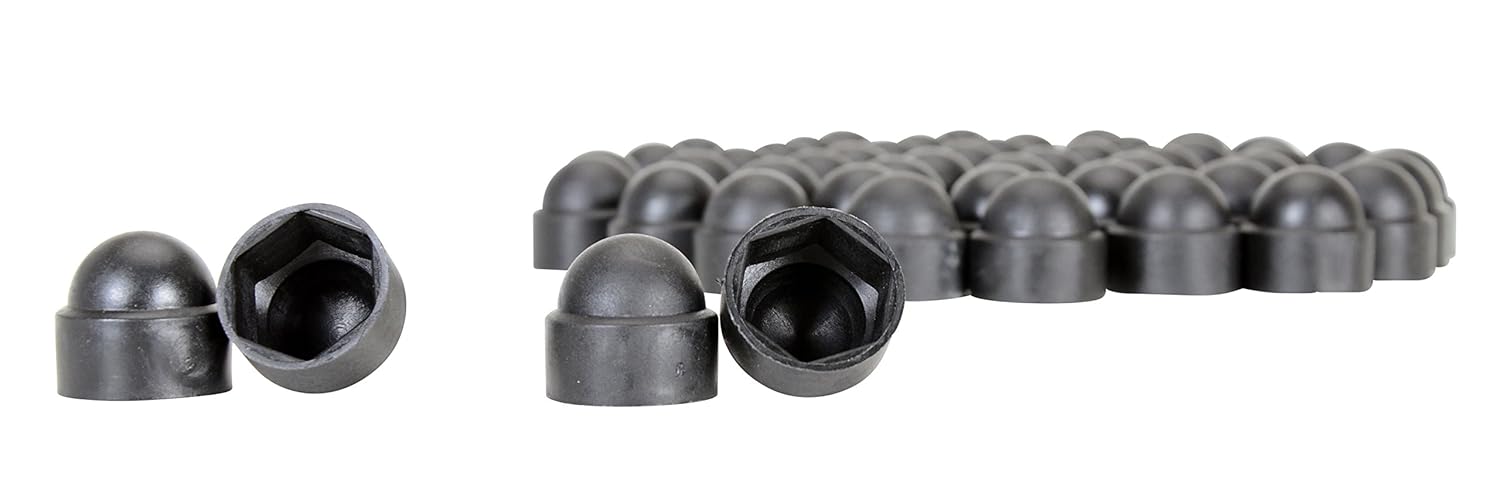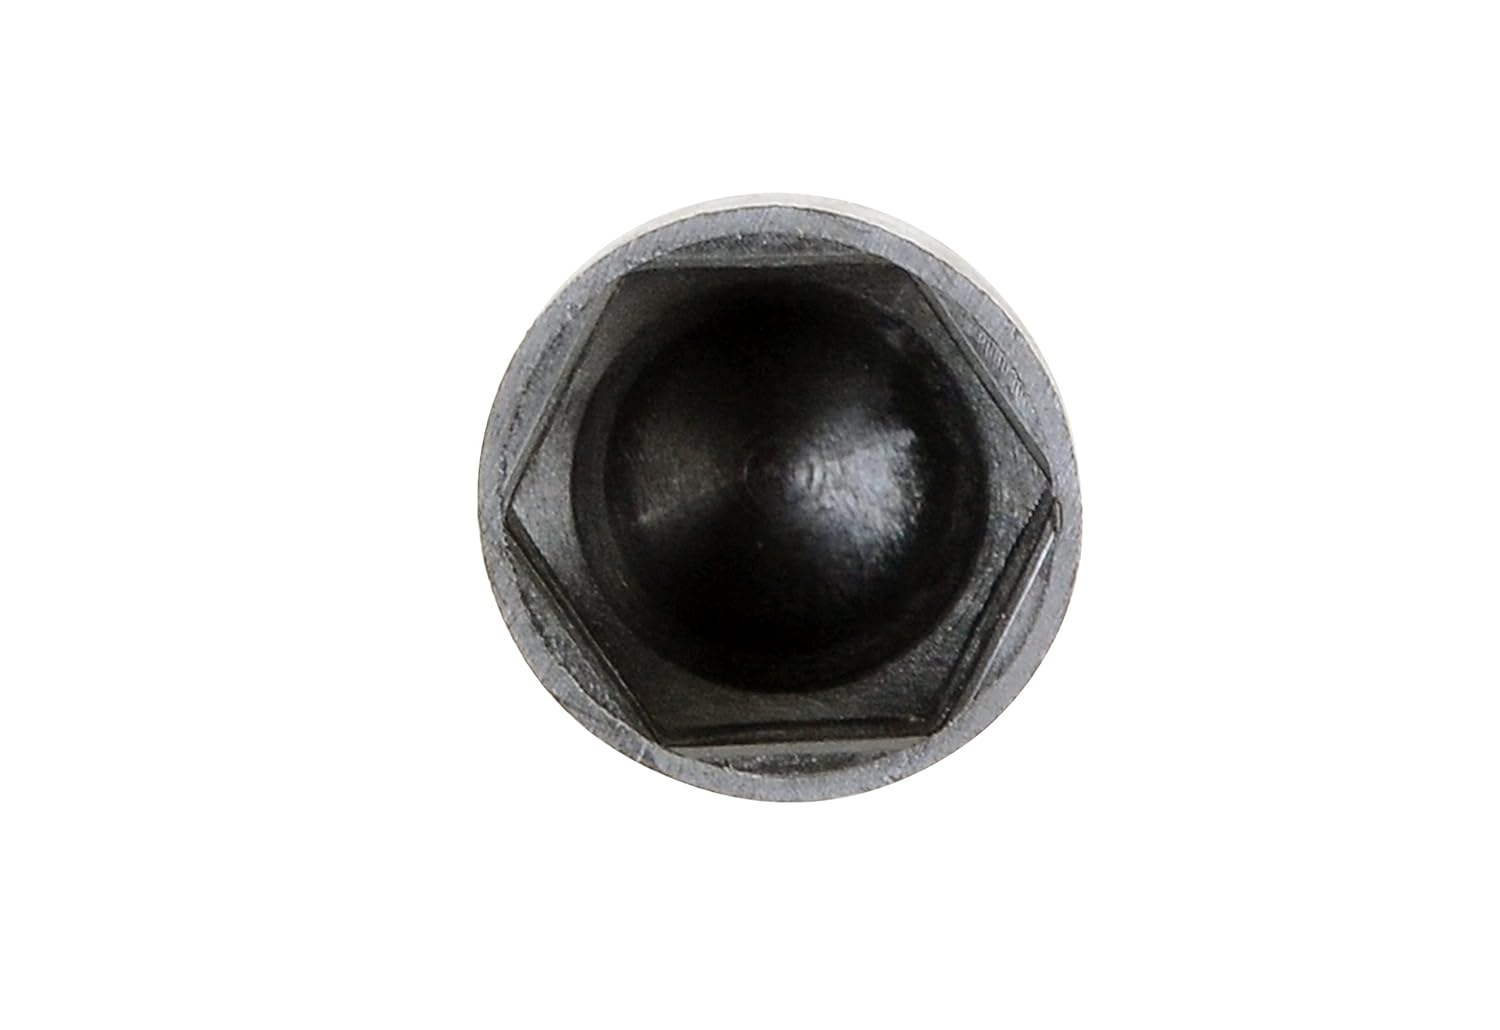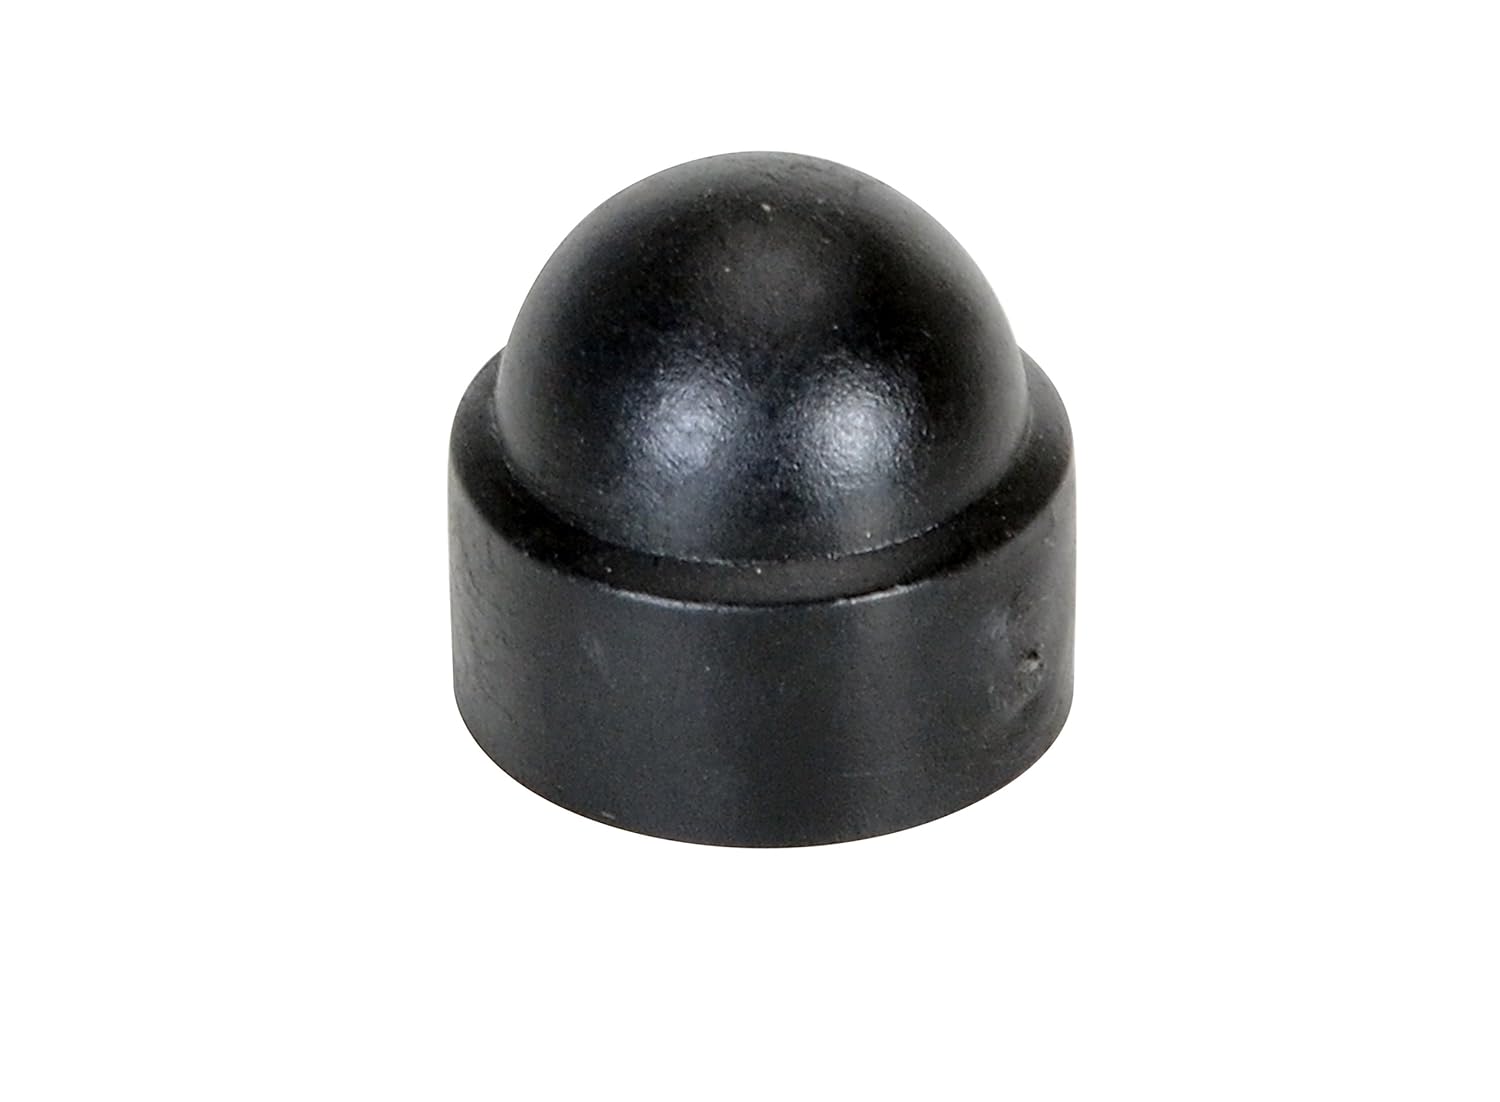
Vestil BC-BK-12-PK Black Plastic Bolt Cap
Category: Industrial & Scientific
Vestil bolt covers are designed to finish and protect bolt threads. They have an easy press fit installation over the existing nut. Molded black plastic construction. Sold in packages only. M12 nut size.
Features: Protection design protects bolt threads | Press fit makes installation simple | Molded plastic construction offers lasting coverage | Black color offers an attractive appearance